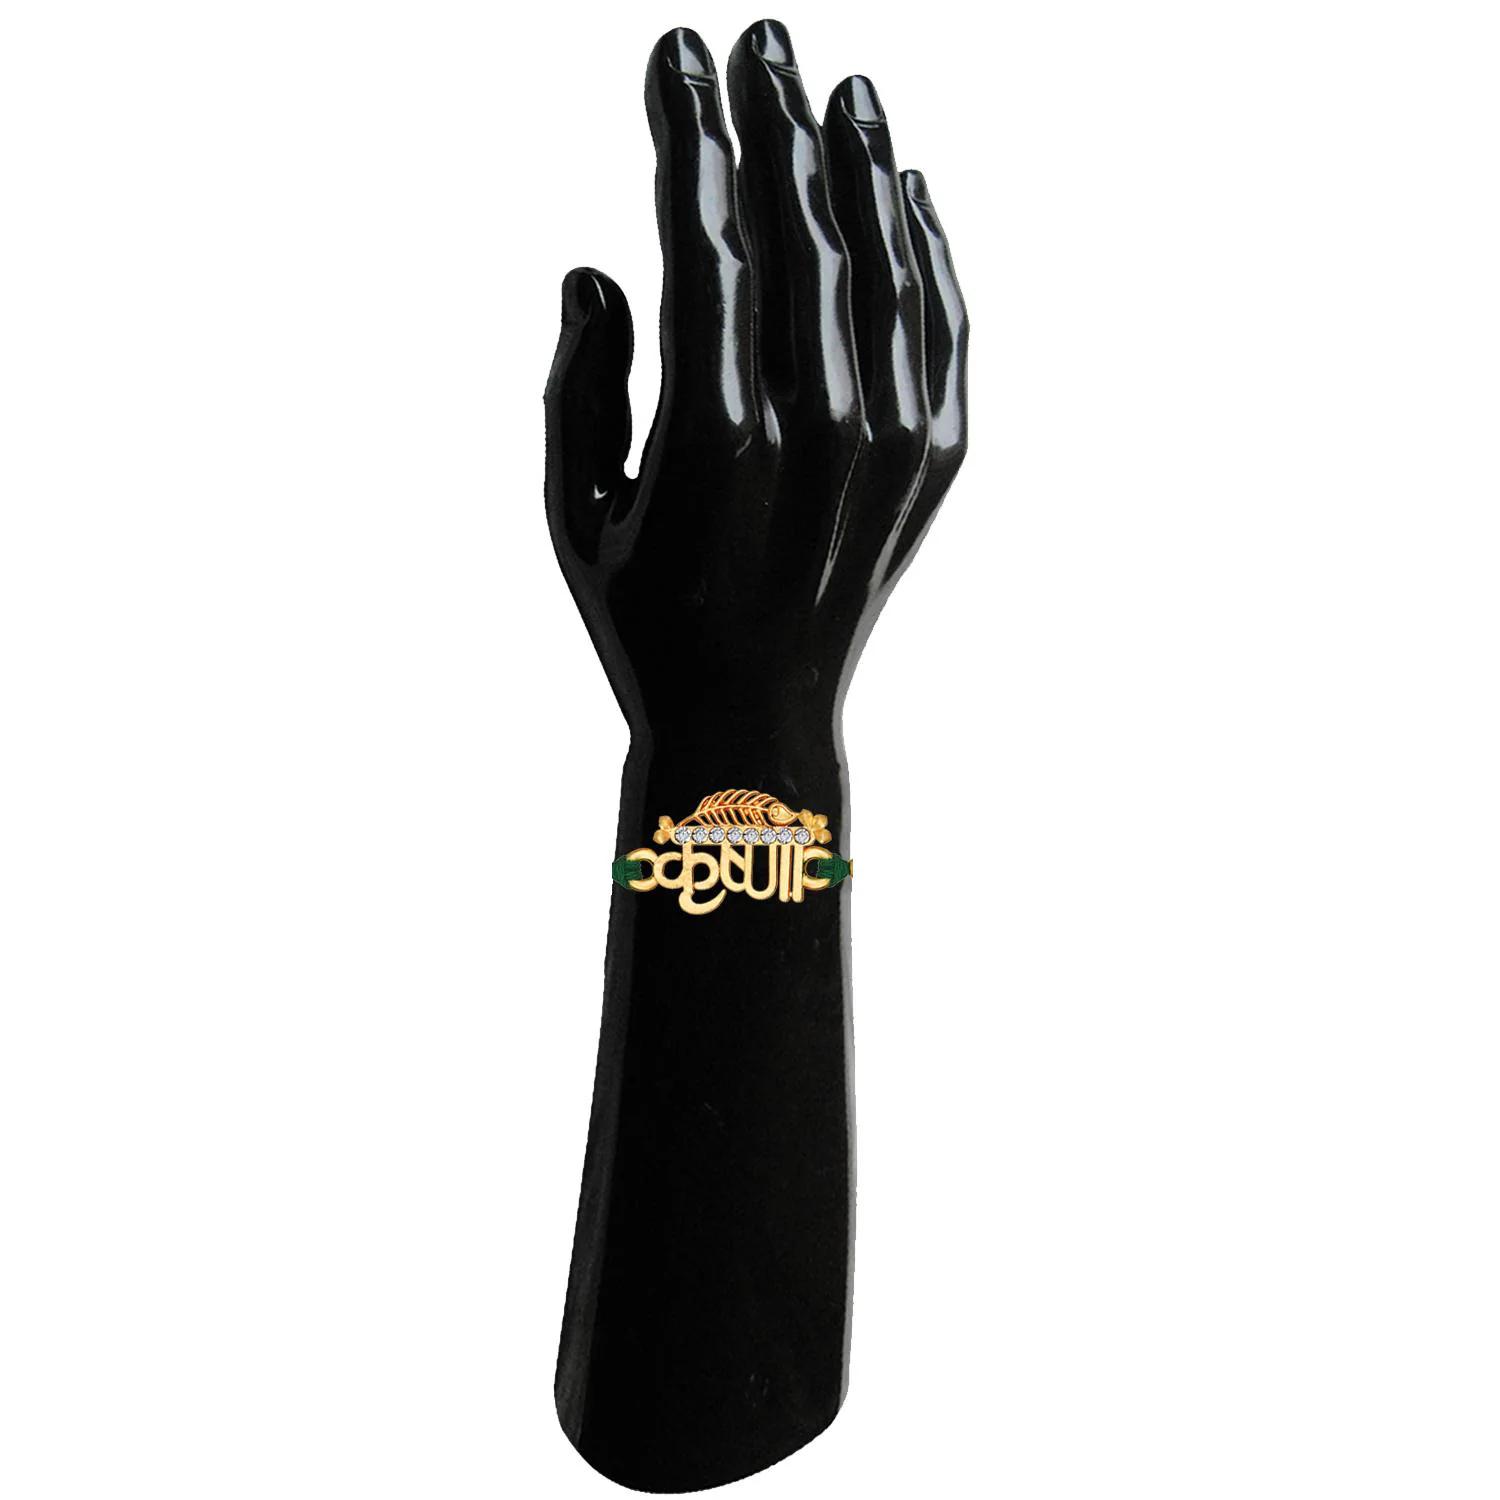
 Mahi Gold Plated Krushna and and Peacock-Feaher-Shaped Rakhi with Crystals for Brother, Bhai, Bro, Bhatija, Boy, Kids (RA1100769G)
Type: Rakhis
Brand: Mahi
Price: Rs. 239
 Celebrate Raksha Bandhan with our exquisitely crafted Rakhi, designed to strengthen the bond between siblings. This traditional Rakhi features intricate beadwork and durable thread, ensuring it stands the test of time. Handmade with care, each Rakhi is a unique and meaningful gift for your brother. Each Rakhi carries heartfelt blessings and good wishes for your brother's well-being and success. Celebrates the bond of love and protection between siblings, a cherished tradition in Indian culture.
Features: The Rakhi is adorned with vibrant colors and attractive embellishments that add a touch of elegance to the celebration.,Content in Box : 1 Rakhi ; Cultural Significance: This beautiful Rakhi will acknowledge your love for Your Brother with the promise that your bond with him will grow stronger as time goes on.,Vibrant Colors: Adding bright and playful colors to the celebration will make it stand out and make it more enjoyable.,Celebrate the bond of love and protection with our exquisite Rakhis. Share the joy of Raksha Bandhan Festival with this beautiful Rakhi, a token of love, protection and blessings.,Adjustable Size and Easy to tie: Designed to fit wrists of all sizes. It is simple and easy to tie the Rakhi securely and effortlessly.
Included: 1 Rakhi